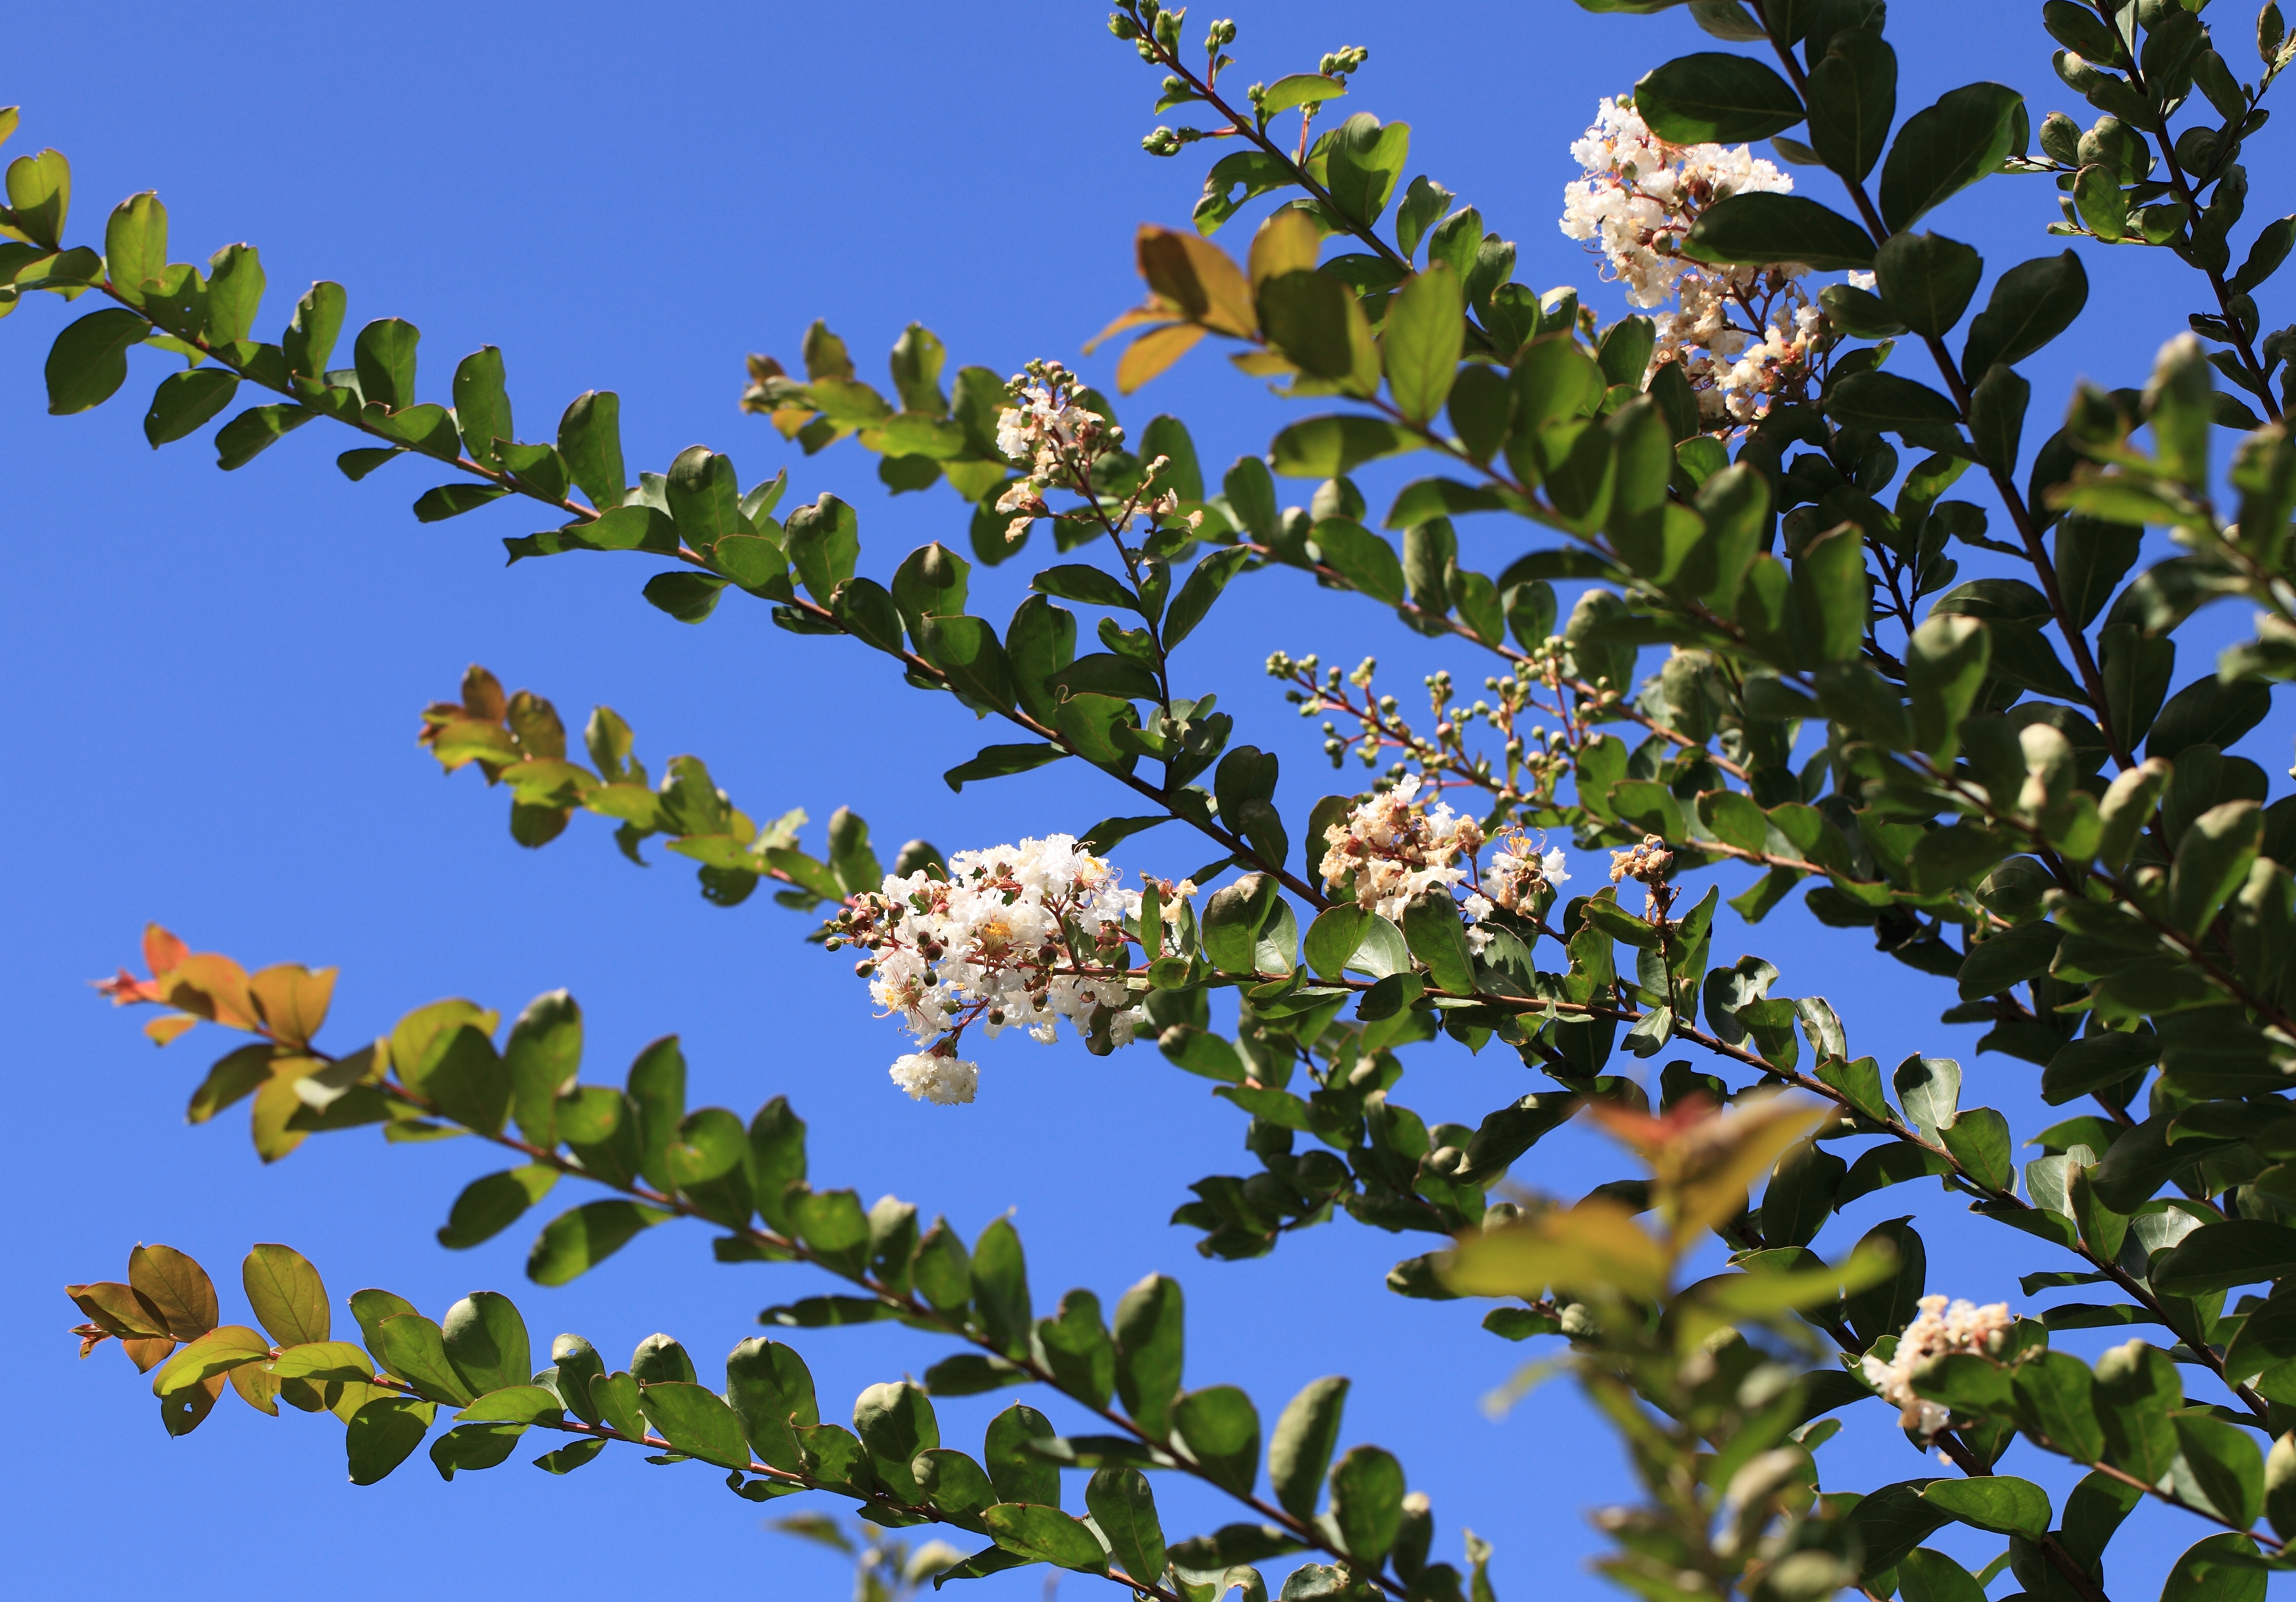
tree, nature, branch, blossom, plant, fruit, leaf, flower, food, high, produce, evergreen, botany, flora, shrub, 5d, sakura, hires, markii, hi, res, resolution, chiba, flowering plant, woody plant, land plant